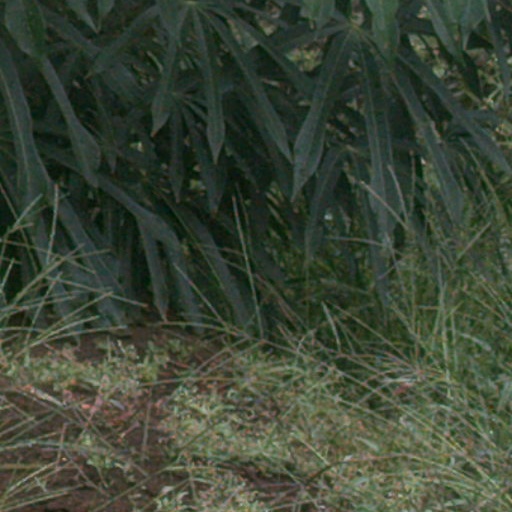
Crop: cassava